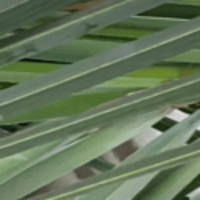
Label: Healthy sample